Crime in Suriname

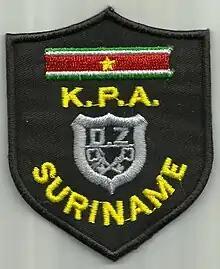
Police patch of the Suriname police.

In 2012, Suriname had a murder rate of 6.1 per 100,000 population. There were a total of 33 murders in Suriname in 2012.